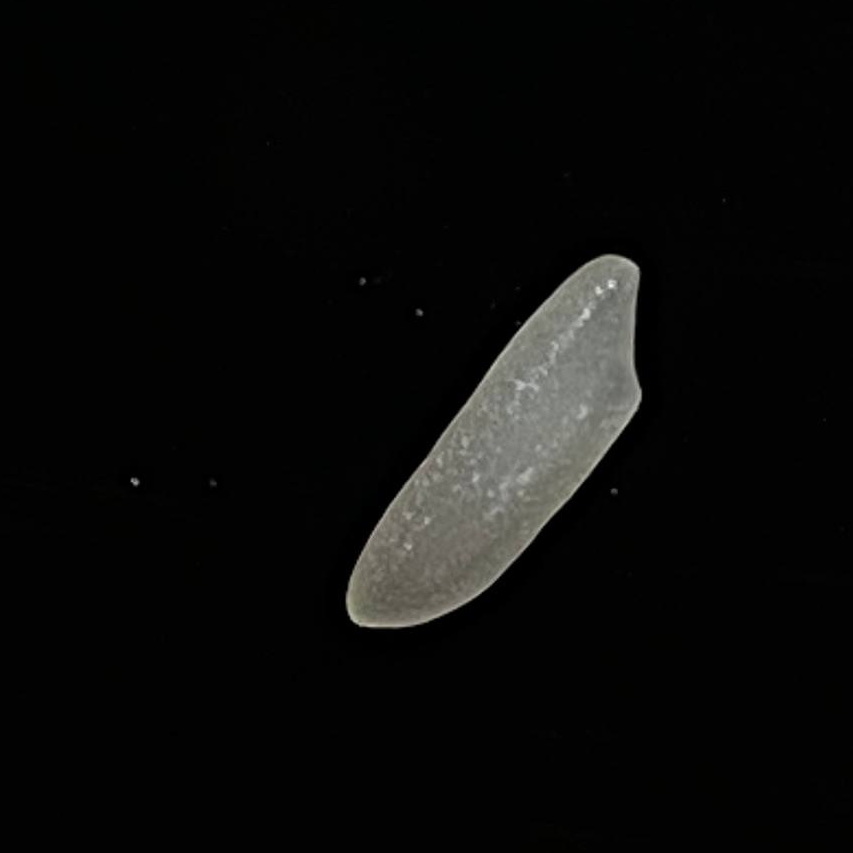
Rice variety: Shampakatari